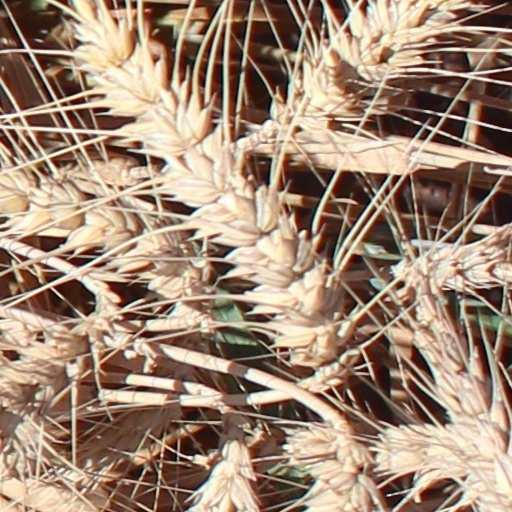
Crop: wheat